Fidèle Dimou

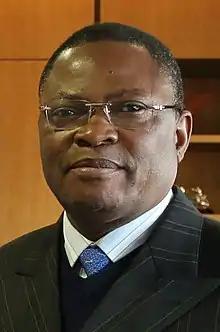
Dimou in 2019.

Fidèle Dimou (born 21 September 1957) is a Congolese politician who has served in the government of Congo-Brazzaville as Minister of Transport since 2017. Previously he was Prefect of Kouilou Department from 2006 to 2017.